Conshohocken station

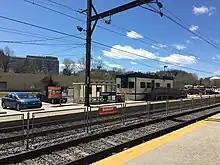
Former Conshohocken station with low-level platforms

In 2018, SEPTA proposed a new station would be built downline (towards Norristown) from the current station. This new station includes a larger awning on the inbound platform, high platforms to allow level entry to the train, and ADA compliance. The projects estimated cost was $13.25 Million, and was originally set to be complete in winter 2022. The new station opened on November 6, 2023.